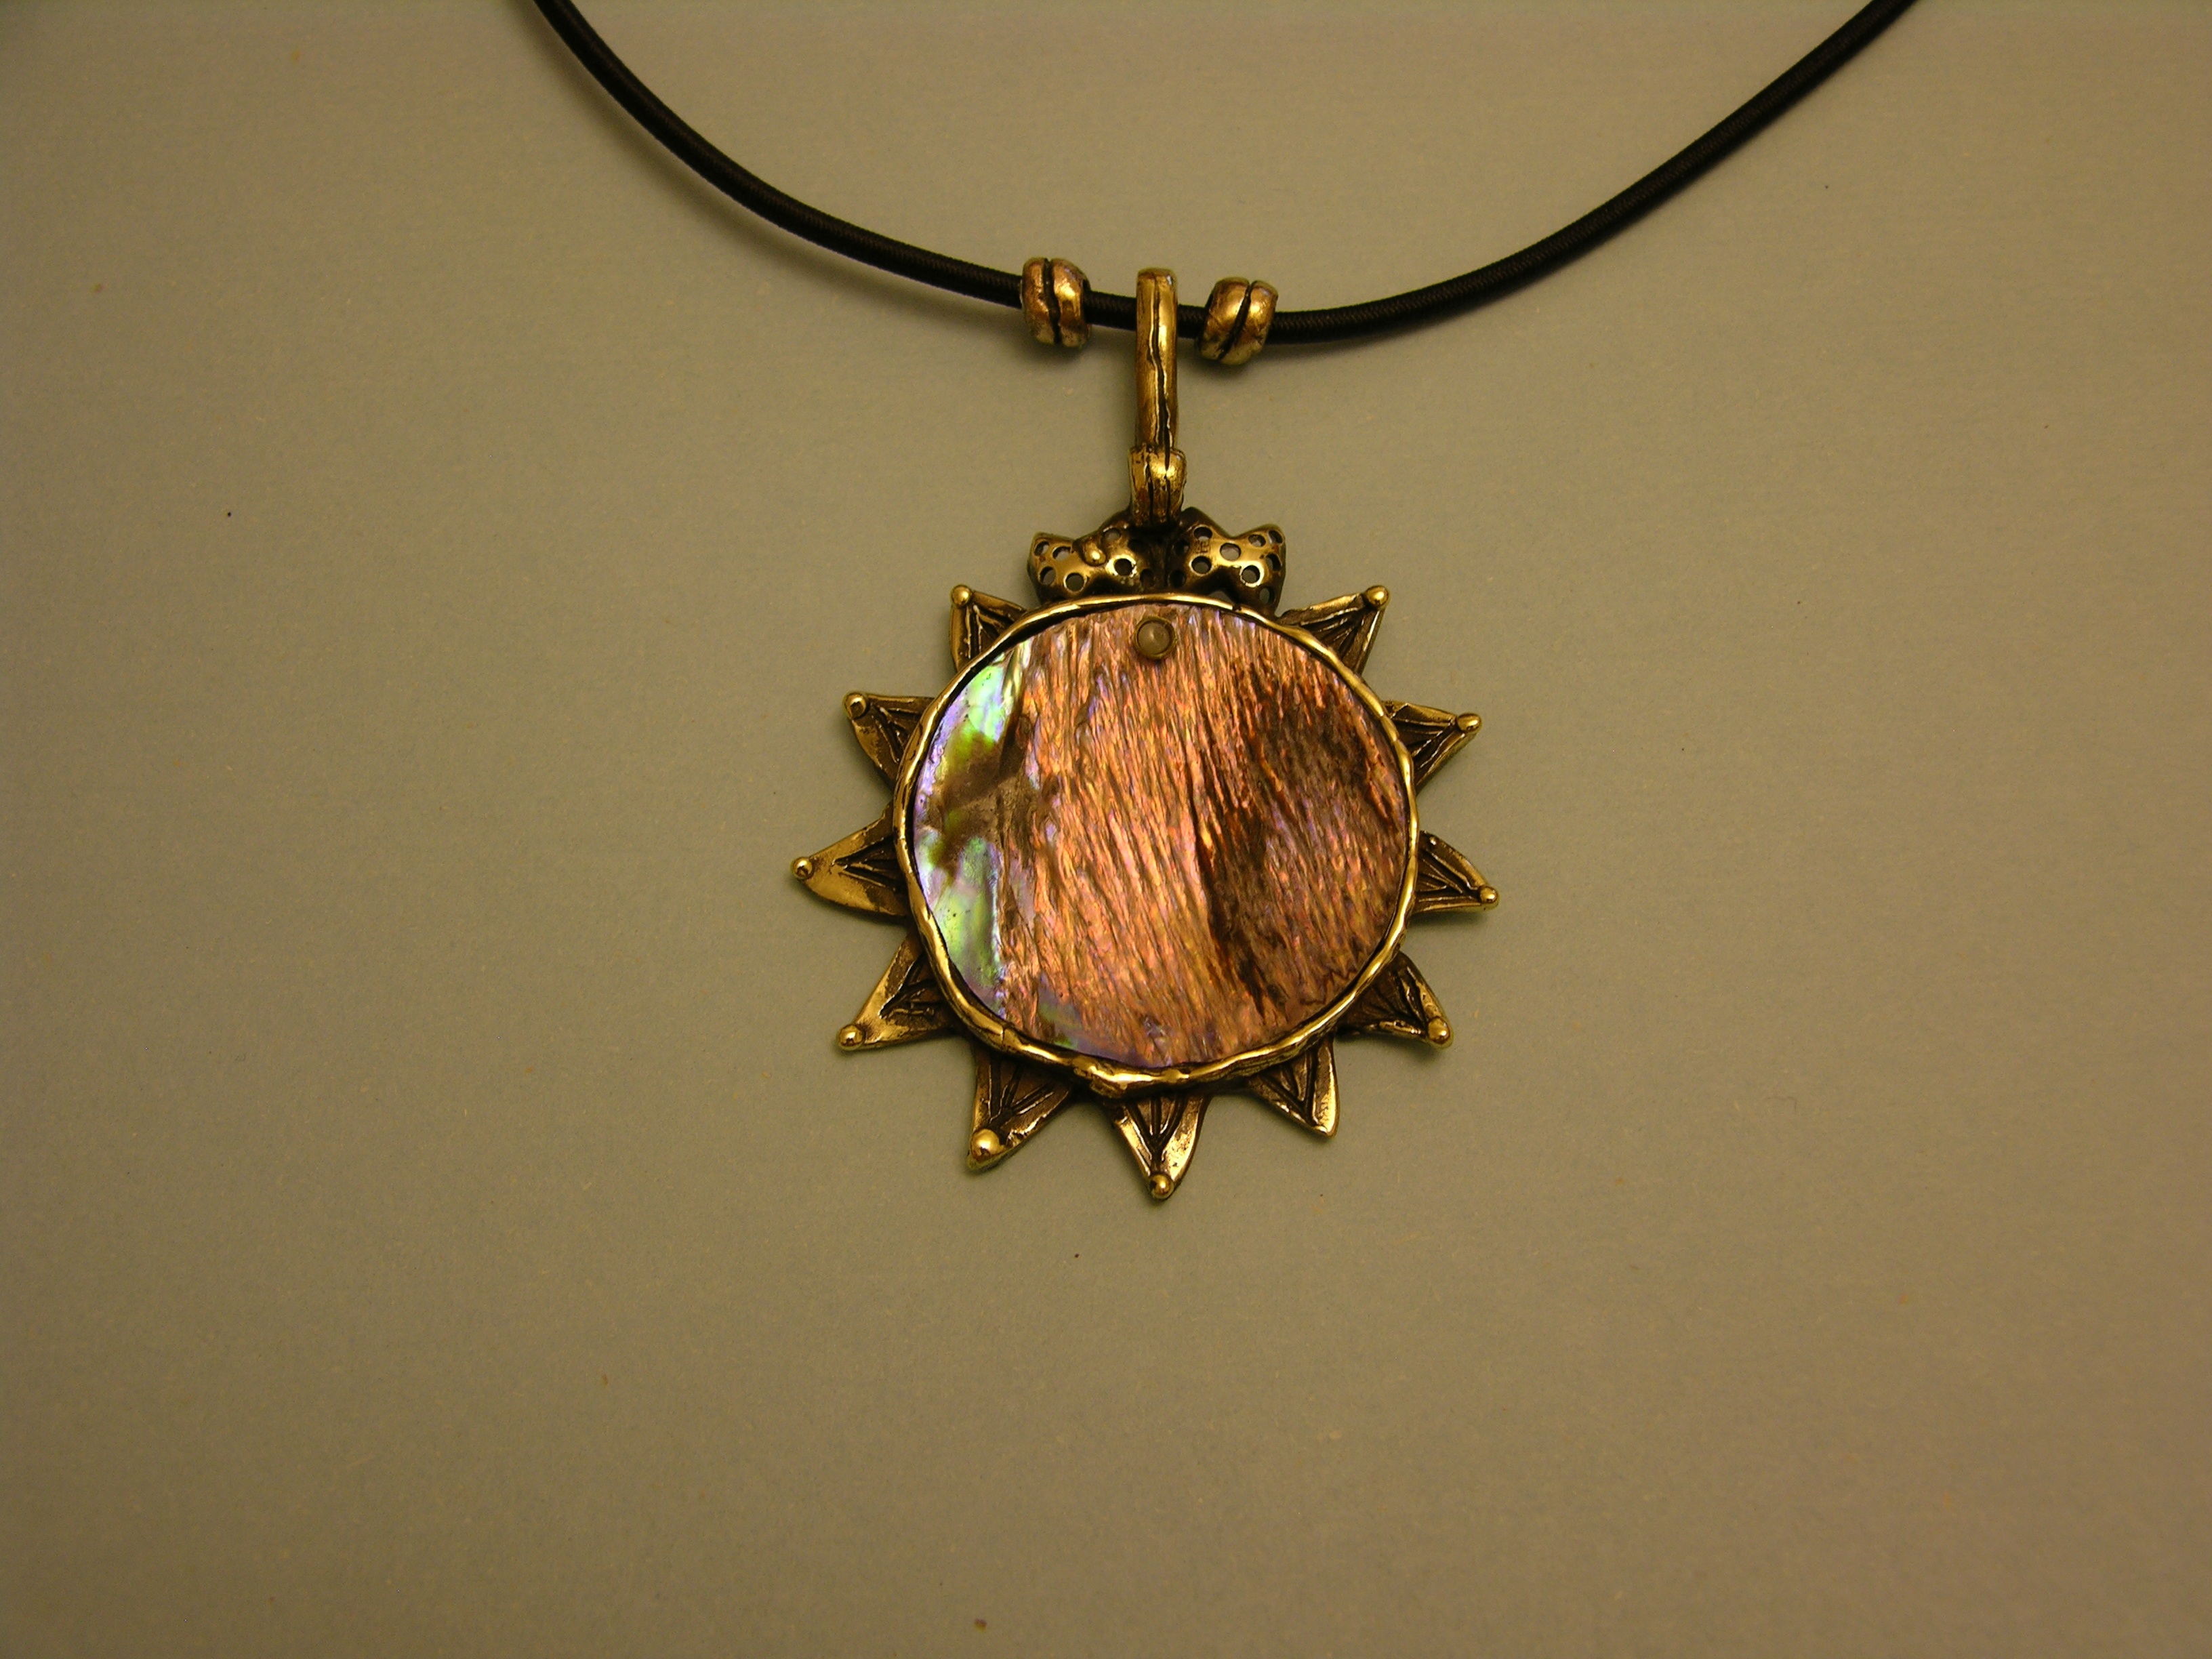
sun, metal, seashell, necklace, product, jewellery, jewel, bronze, pendant, locket, paua, fashion accessory